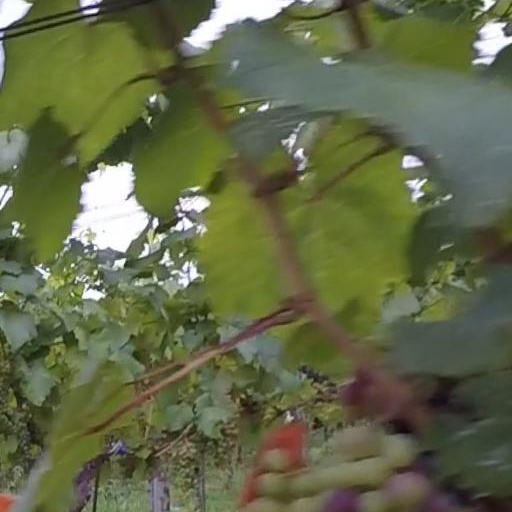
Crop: grape